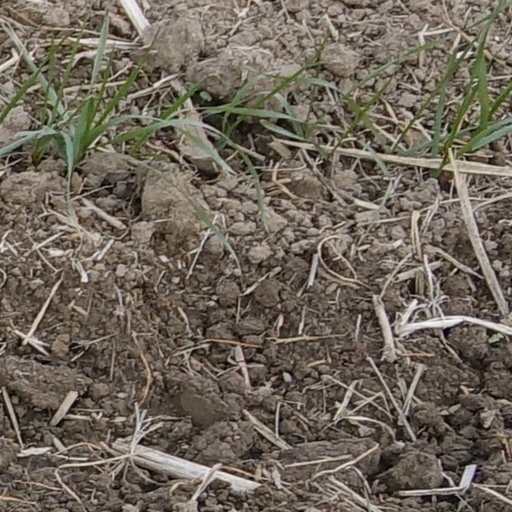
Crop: wheat